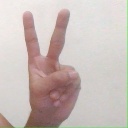
अक्षर: क